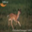
Label: deer